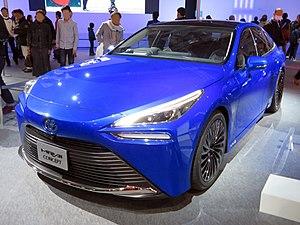
La Mirai est une berline familiale à pile à combustible à hydrogène produite par le constructeur automobile japonais Toyota. Elle est la seconde génération de Mirai après celle produite de 2015 à 2020.